Piemonte Parchi

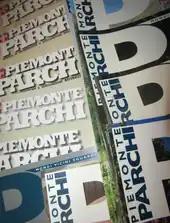
Some old paper issues

"Piemonte Parchi" was the first magazine published by an Italian public administration devoted to nature conservation. Its first issue was published in November 1983 and soon the journal won a "widespread praise". The magazine consisted in a quarterly supplement of "Notizie", the official newspaper of the Regione Piemonte; in 1985 the magazine redoubled its pages (which from that year on were all printed in colours) and became bimonthly, and then monthly.